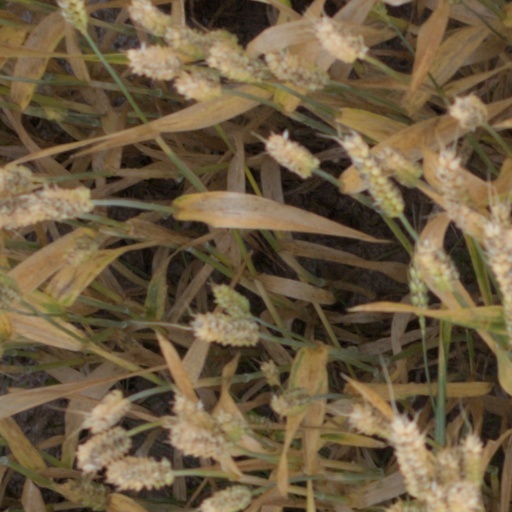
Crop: wheat